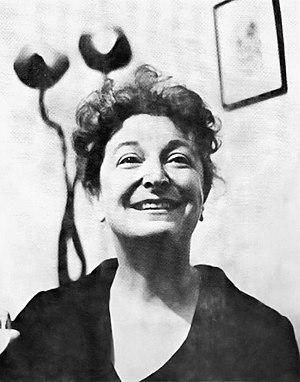
Pauline Kael, née le 19 juin 1919 à Petaluma et morte 3 septembre 2001 à Great Barrington, est une critique de cinéma américaine. Elle travailla notamment pour le magazine The New Yorker.